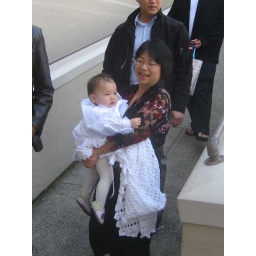
Girl in a white dress